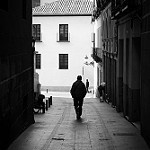
Label: street